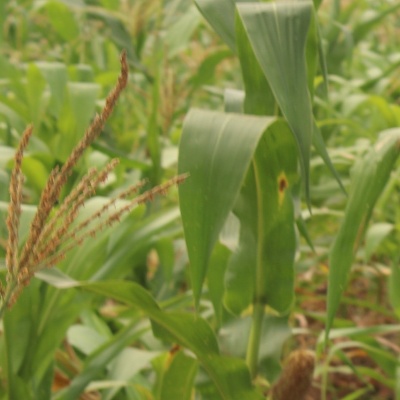
Crop: Maize
Condition: leaf spot